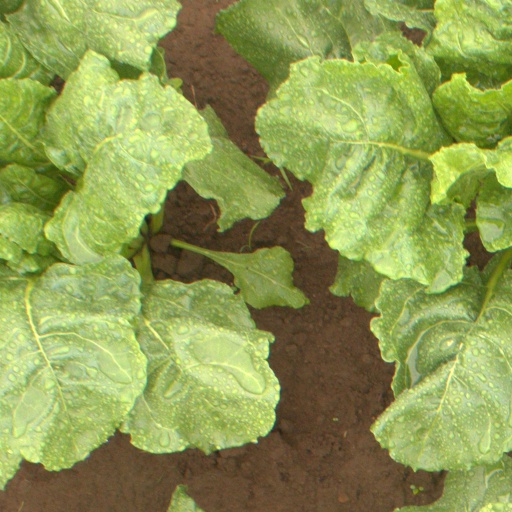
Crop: sugar beet